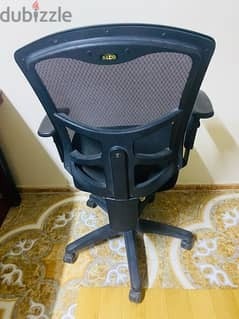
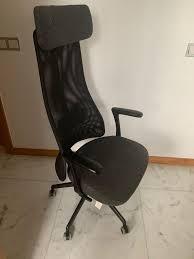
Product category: items_chair
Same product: no